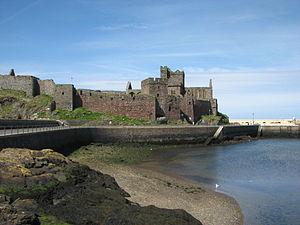
Le château de Peel est un château médiéval construit à Peel, sur la petite île de Saint-Patrick, reliée par une chaussée à l'île de Man. Surplombant le port de Peel, cet ensemble important est accroché aux rochers. On peut y voir une tour et les ruines d'une église construites au XIᵉ siècle. La cathédrale date du XIIIᵉ siècle.
Cette liste non exhaustive répertorie les principaux châteaux de l'île de Man, au Royaume-Uni. Elle inclut les châteaux au sens large du terme, c'est-à-dire, les châteaux et châteaux forts, les palais, les donjons.
Edward Christian était capitaine de vaisseau et gouverneur de l'île de Man. Deuxième fils du révérend John Christian, qui desservait la paroisse de Maughold de 1580 à 1625, il était cousin de William Christian, dit Illiam Dhone, un patriote mannois, mort en 1663.
L’île de Man /il də man/ est un territoire formé d’une île principale et de quelques îlots situés en mer d’Irlande, au centre des îles Britanniques. L’île de Man forme une dépendance de la Couronne britannique, c'est-à-dire qu'elle n'appartient pas au Royaume-Uni mais relève directement de la propriété du souverain britannique, actuellement la reine Élisabeth II, qui agit en qualité de « seigneur de Man ». Ce statut n’en fait pas un État reconnu indépendant, mais l'île dispose d’une large autonomie politique et économique. Ainsi depuis 2011, le lieutenant-gouverneur, fonction jusqu'alors attribuée par la reine, est désigné par un vote de représentants locaux mannois. De fait de son statut et d'une politique fiscale très avantageuse, elle est considérée comme un des lieux privilégiés par l'évasion fiscale, acquérant une réputation de paradis fiscal, notamment depuis les révélations des « Paradise Papers ».
Peel est une ville et une circonscription de l'île de Man. Elle en est la seule ville qui peut prétendre au titre de cité dans la mesure où elle abrite la seule cathédrale de l'île. Dans les faits, il ne s'agit que de la quatrième ville par le nombre d'habitants, après Douglas, Onchan et Ramsey. Au recensement de 2001, on y dénombrait 3 785 habitants. En langue mannoise, la ville est dénommée Purt ny h-Inshey, c'est-à-dire « le port près de l'île ».